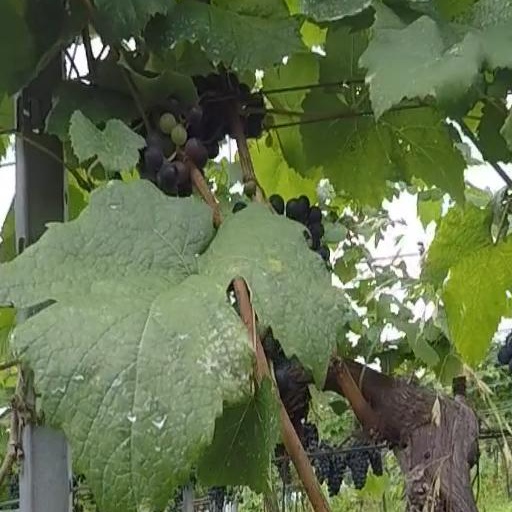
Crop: grape